Gulin County

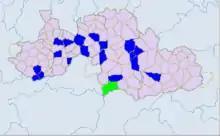
Ethnic townships in South Sichuan: Yibin and Luzhou. Light green -Yi. Blue - miao.

Gulin Countyis a county in the south of Sichuan Province, China, bordering Guizhou province to the north, south, and east. It is under the administration of Luzhou city. The county covers with a population of 651,958 in 2020.